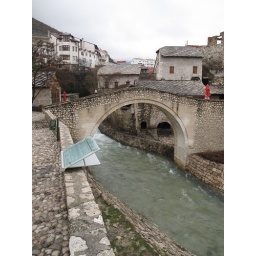
Crooked bridge over Radobolja river